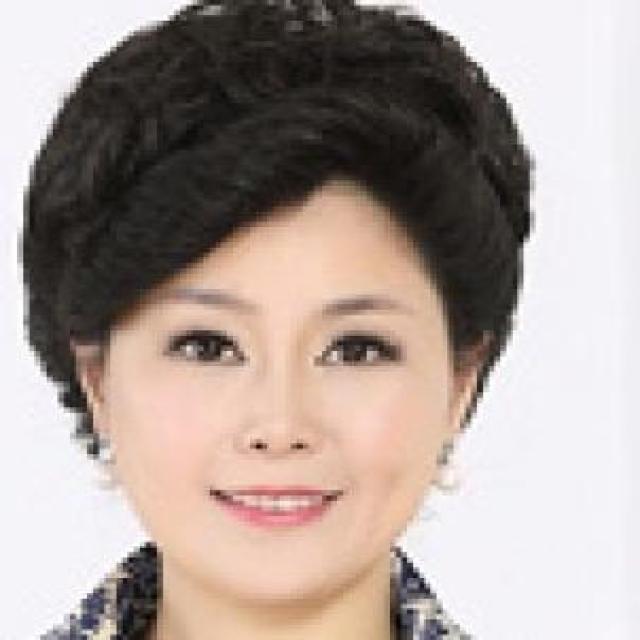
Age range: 45-64